Rivers School

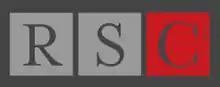
Logo of the Rivers School Conservatory

The Rivers School Conservatory was founded in 1975 by Ethel Bernard, one of the pioneers of the music school movement. She approached Rivers School with the idea of using the then-unoccupied former headmaster's house on the campus (now called Blackwell House after George H. Blackwell).